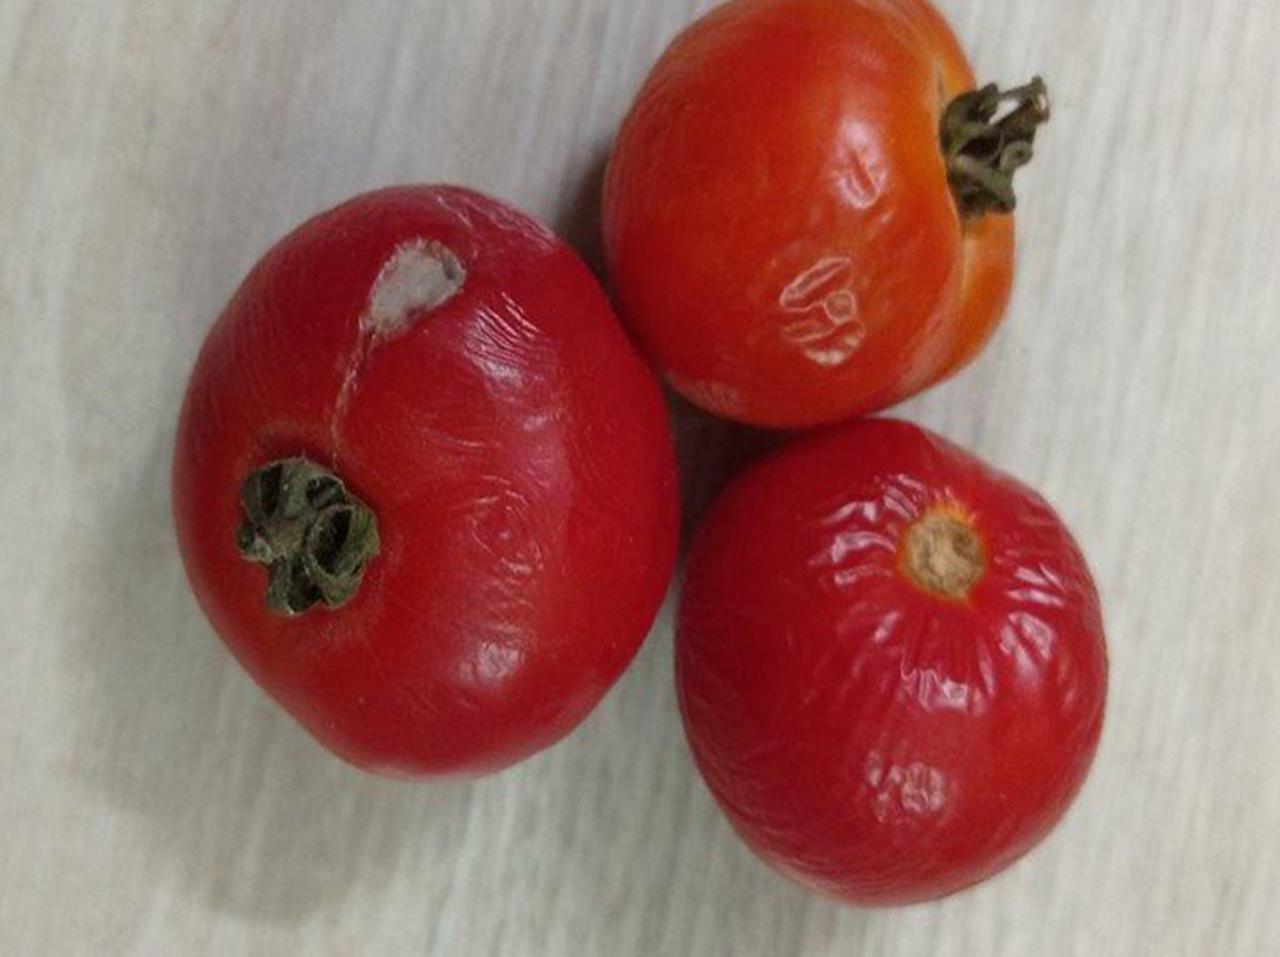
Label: Rotten